M14 rifle

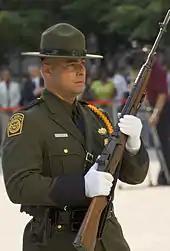
A U.S. Border Patrol Agent with M14 during a law enforcement memorial service

The Mk 14 Enhanced Battle Rifle is a more tactical version of the M14, with a shorter 18-inch barrel, a retractable stock and multiple rails for more accessories.